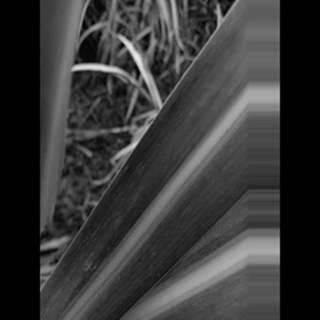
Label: sugarcane_mosaic